Cremona

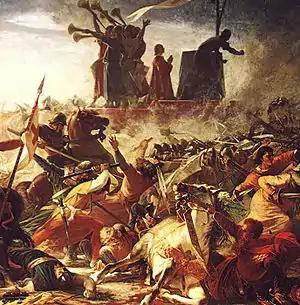
The defence of the Carroccio during the battle of Legnano (1176) by Amos Cassioli (1832–1891)

However, in 1167 the city changed sides and joined the Lombard League. Its troops were part of the army that, on 29 May 1176, defeated Barbarossa in the Battle of Legnano. However, the Lombard League did not survive this victory for long. In 1213, at Castelleone, the Cremonese defeated the League of Milan, Lodi, Crema, Novara, Como and Brescia.